Blackhorse Luas stop

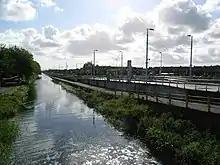
Blackhorse as seen from across the canal

In 2007, a proposal was announced for a Luas line from the city centre to Lucan. As of 2020, the project had not been officially approved but under the proposal, the new line would share track with the Red Line between Blackhorse and Fatima. Blackhorse would therefore become a junction stop, with trams en route to Lucan from the city centre diverging from the red line and continuing along the bank of the royal canal.